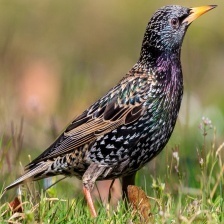
Species: COMMON STARLING
Scientific name: STURNUS VULGARIS